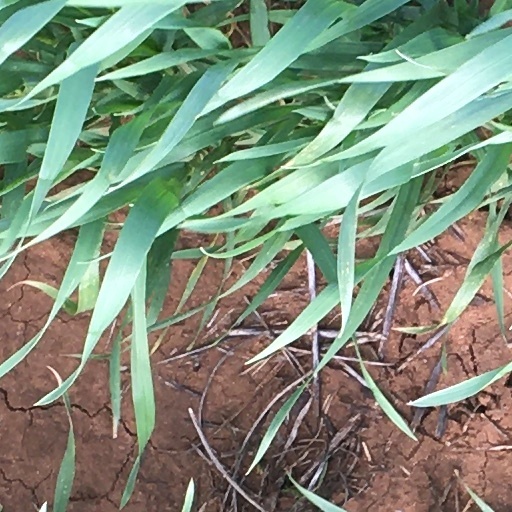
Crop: wheat